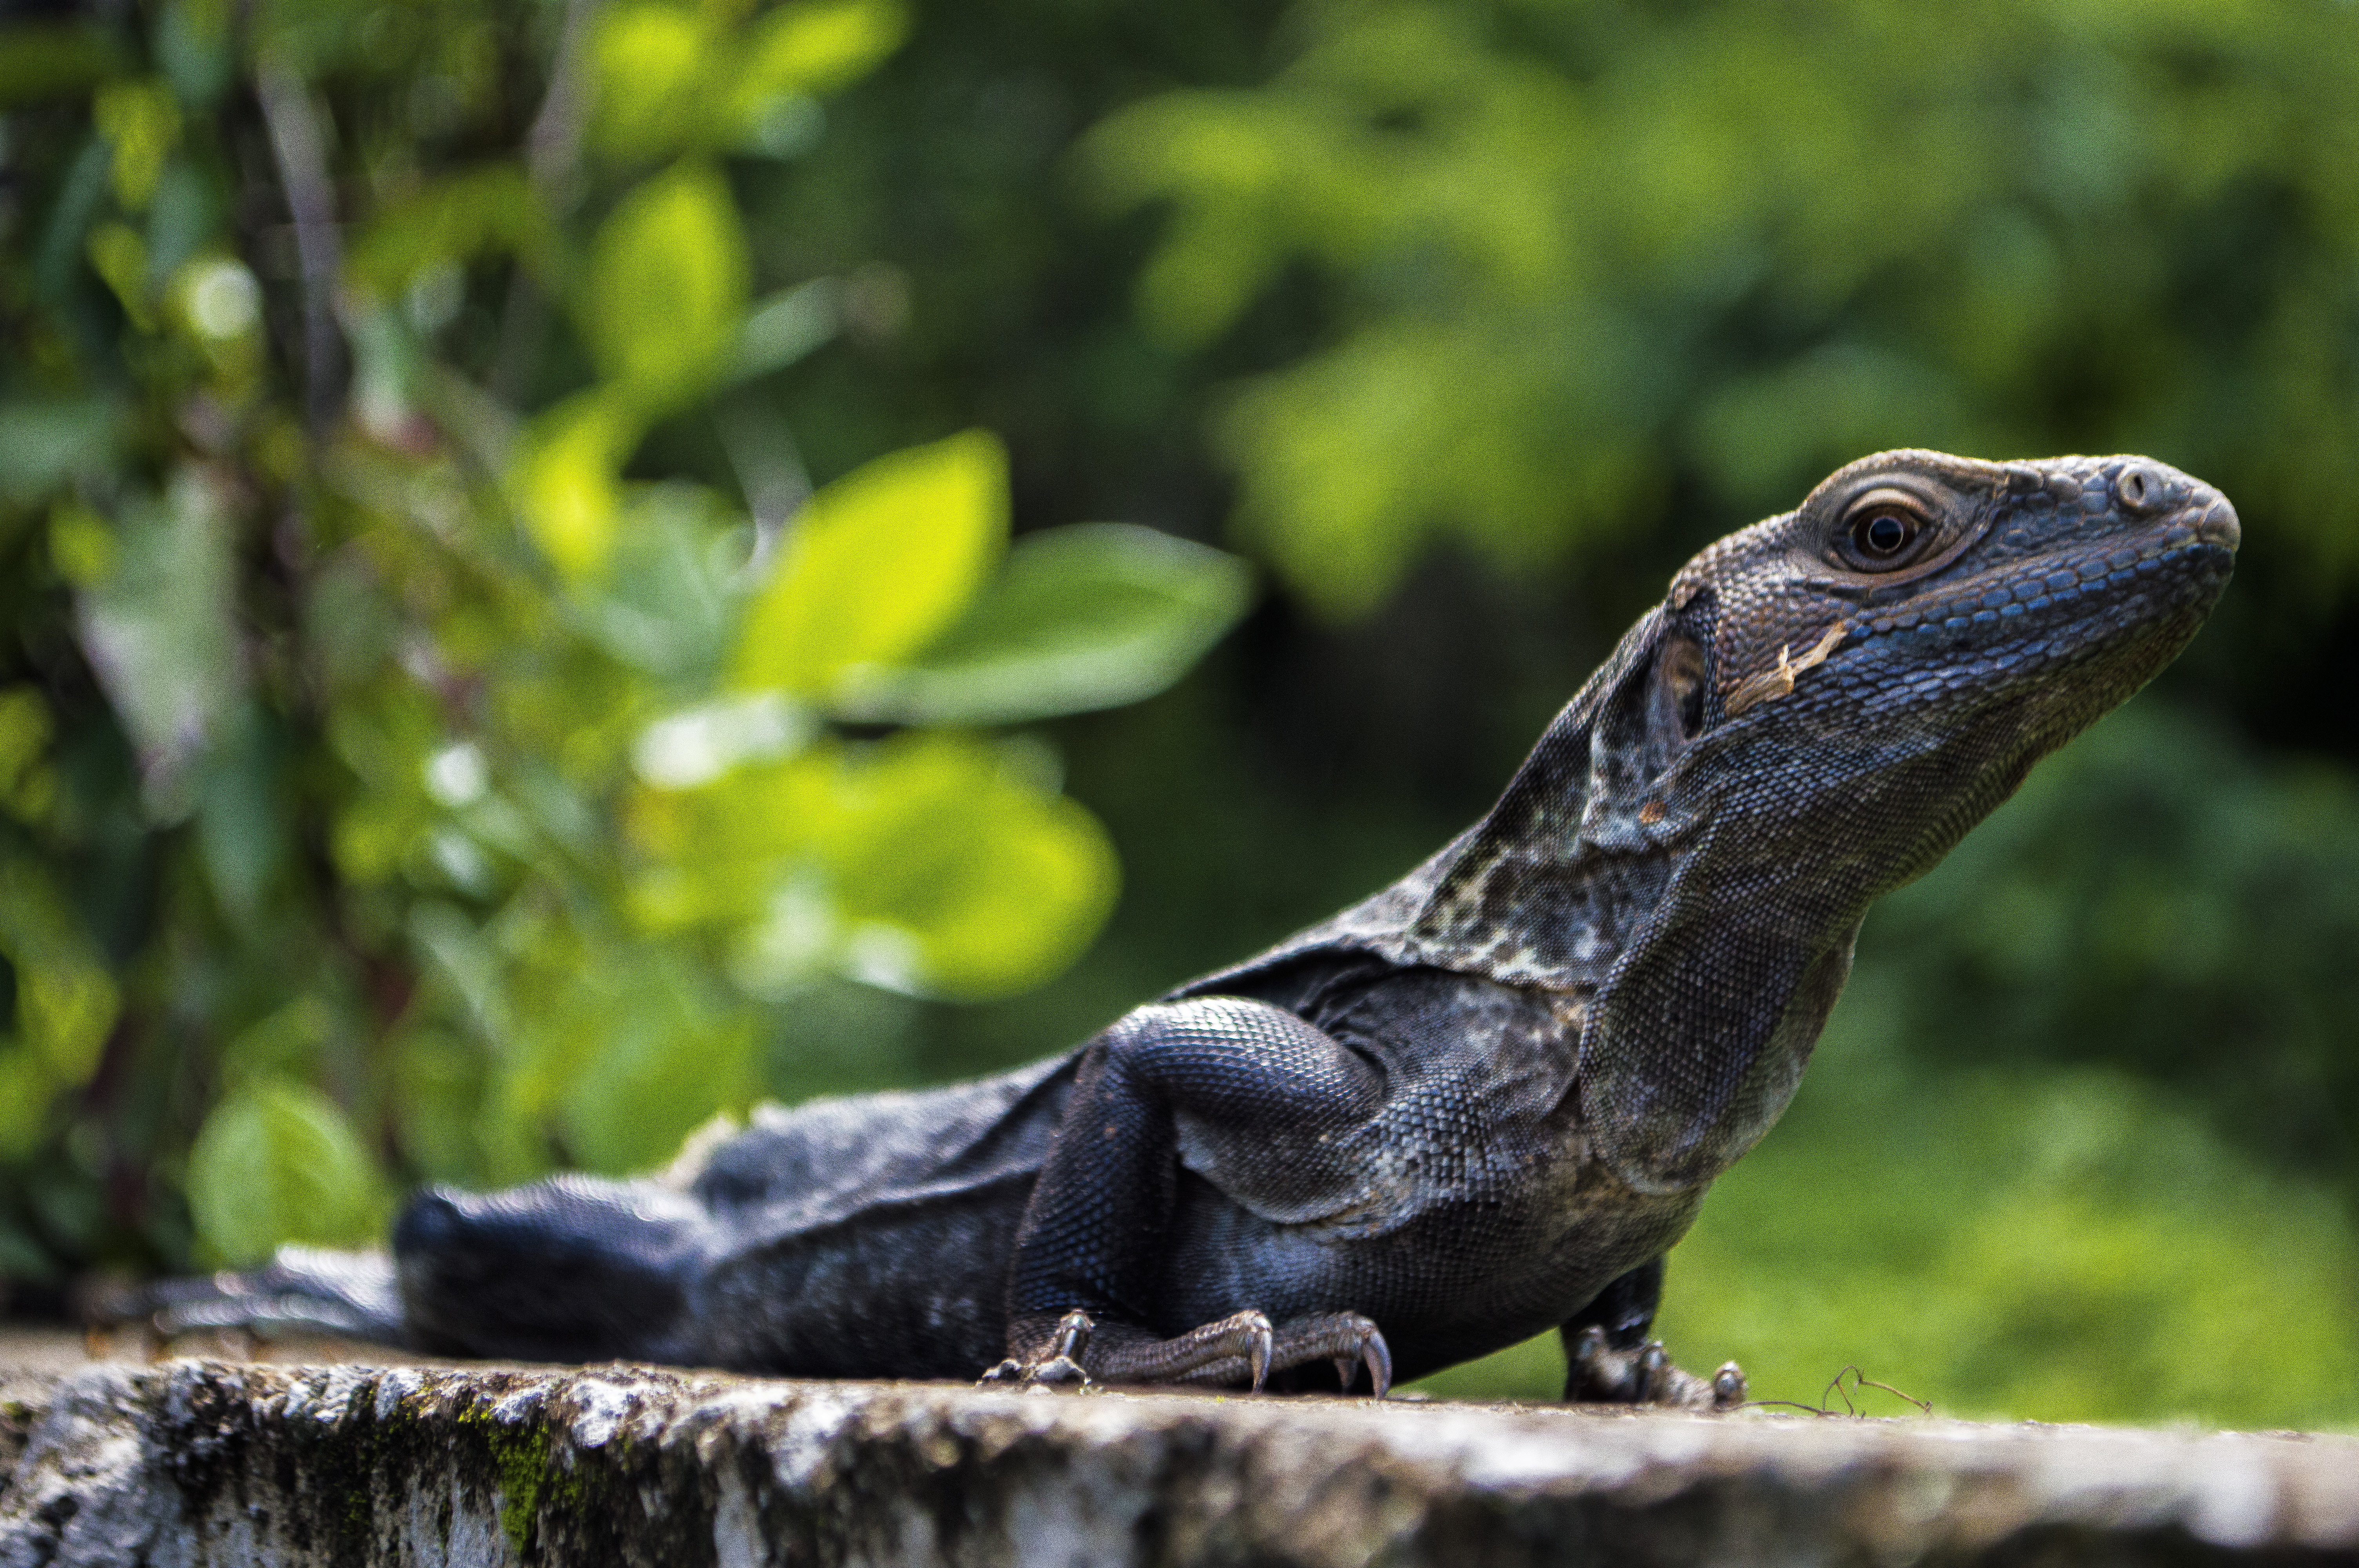
iguana, animal, wall, nature, green, plants, wildlife, wild, lizard, reptile, exotic, vertebrate, iguania, scaled reptile, terrestrial animal, iguanidae, dragon lizard, organism, agama, adaptation, plant, rock